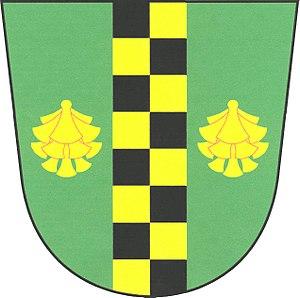
Borek est une commune du district et de la région de Pardubice, en République tchèque. Sa population s'élevait à 264 habitants en 2018.